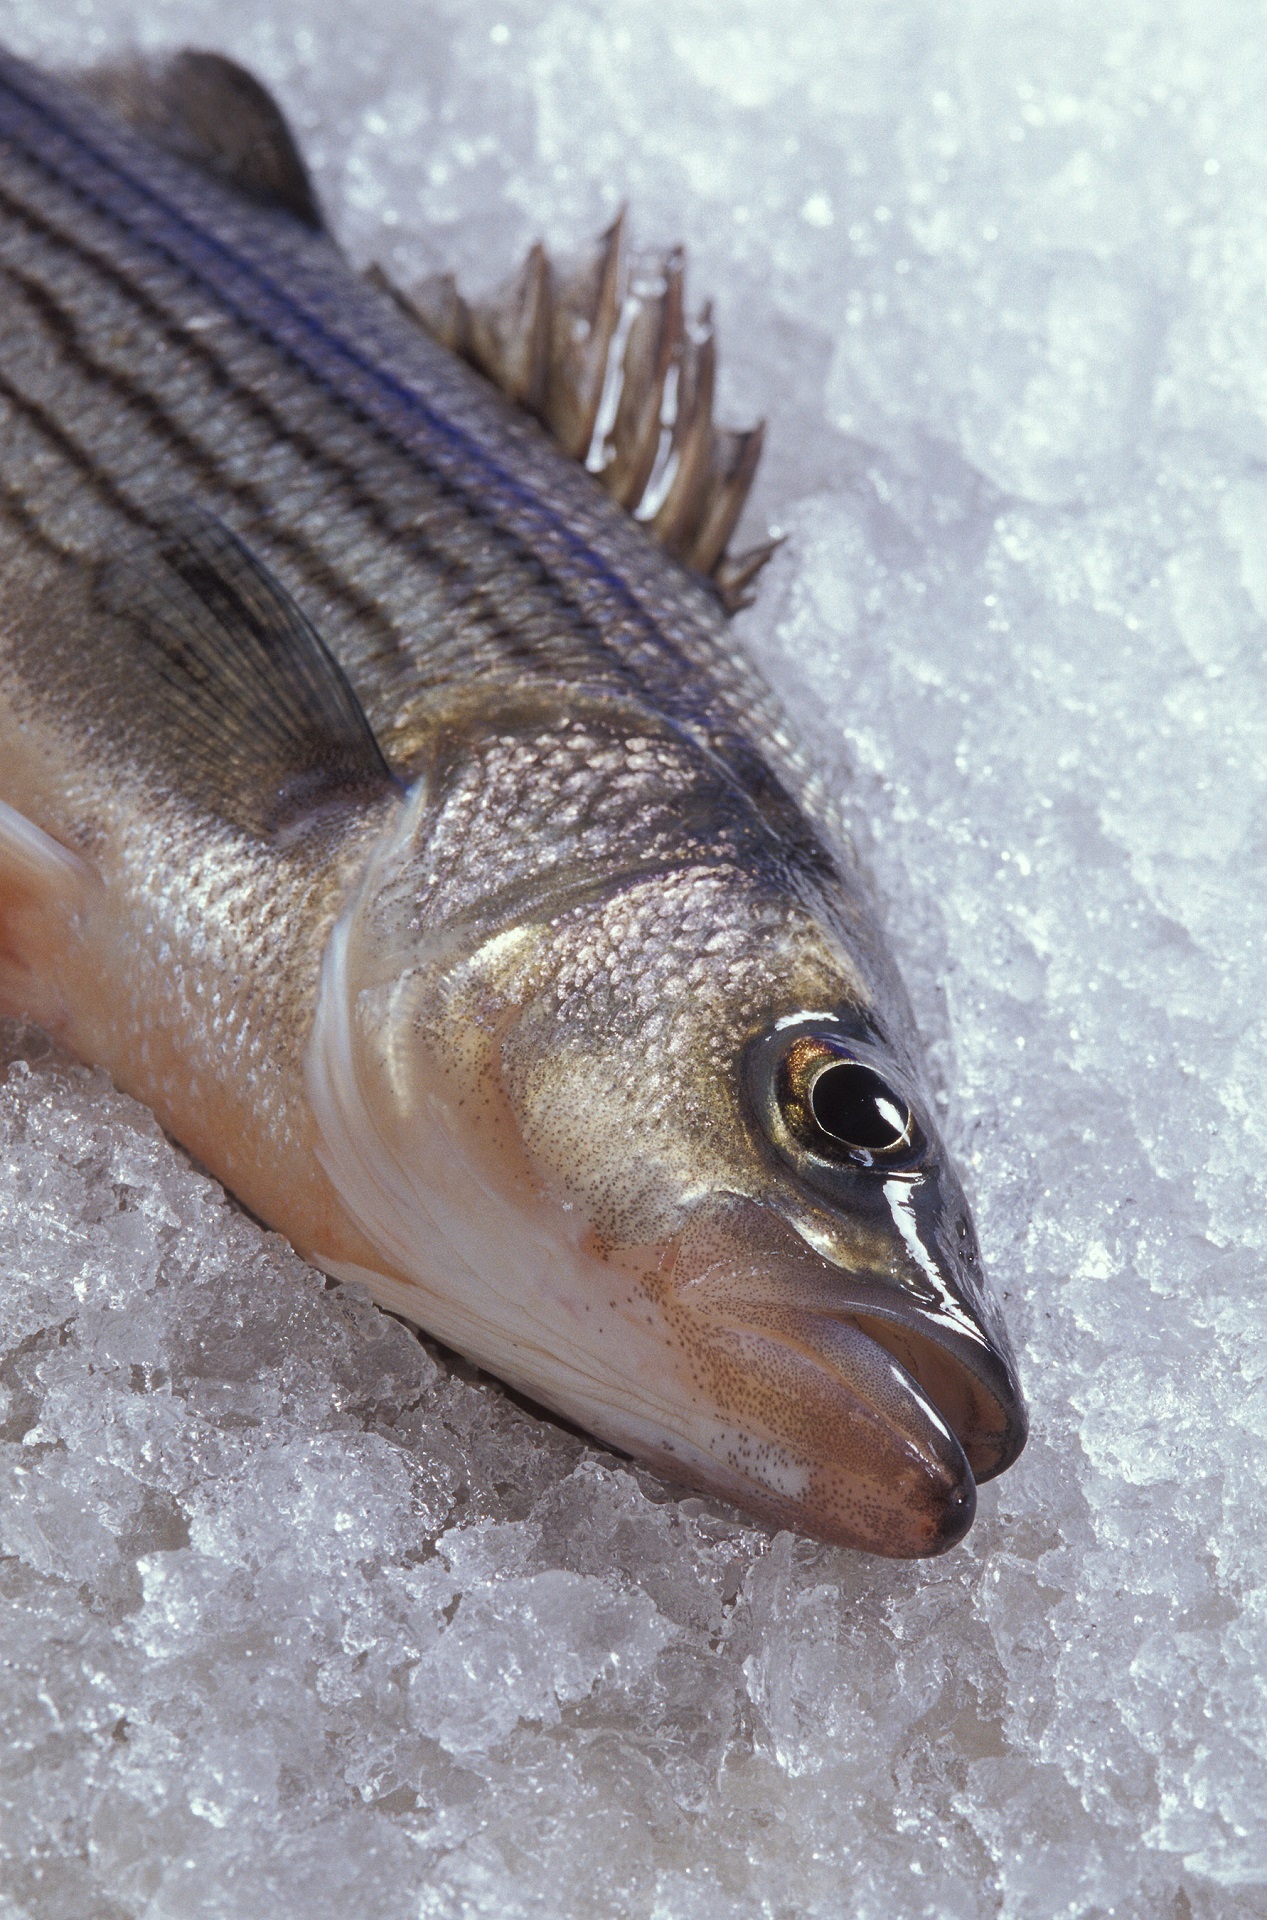
meal, food, perch, seafood, frozen, fish, gourmet, healthy, cuisine, fauna, cook, close up, tasty, vertebrate, diet, trout, cod, nutrients, northern pike, hybrid striped bass, sunshine bass